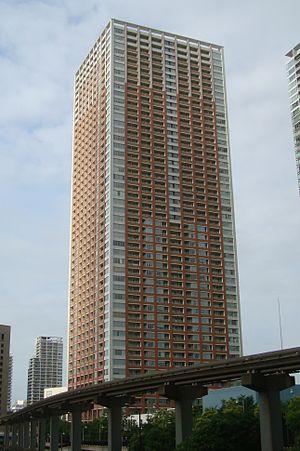
La Grove Tower est un gratte-ciel résidentiel construit de 2004 à 2007 à Tokyo dans le district de Minato-ku, mesurant 169 mètres de hauteur. Il abrite 833 logements. La surface de plancher de l'immeuble est de 98 752 m² desservi par 10 ascenseurs.
Kajima Corporation est une entreprise japonaise du secteur du bâtiment, des travaux publics et de l'architecture. Elle est basée à Tokyo.